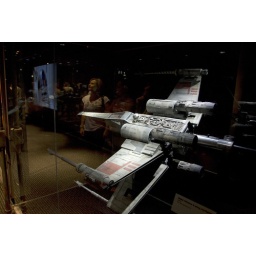
Red 5 standing by (love the glass boxes sometimes when it comes to reflections)